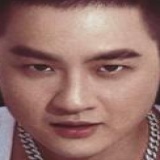
ca sĩ Thanh Duy